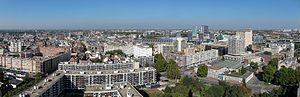
Vue nord de Lille depuis le beffroi de l'hôtel de ville.
Le beffroi de l'Hôtel de ville de Lille, inauguré en 1932, est le plus haut beffroi civil d'Europe. Le projet de sa construction résulte de la destruction de l'ancien Hôtel de ville lors de la Première Guerre mondiale.
Lille-Saint-Sauveur est un ancien quartier de Lille, reconstruit au cours des années 1960 qui fait partie de Lille-Centre.